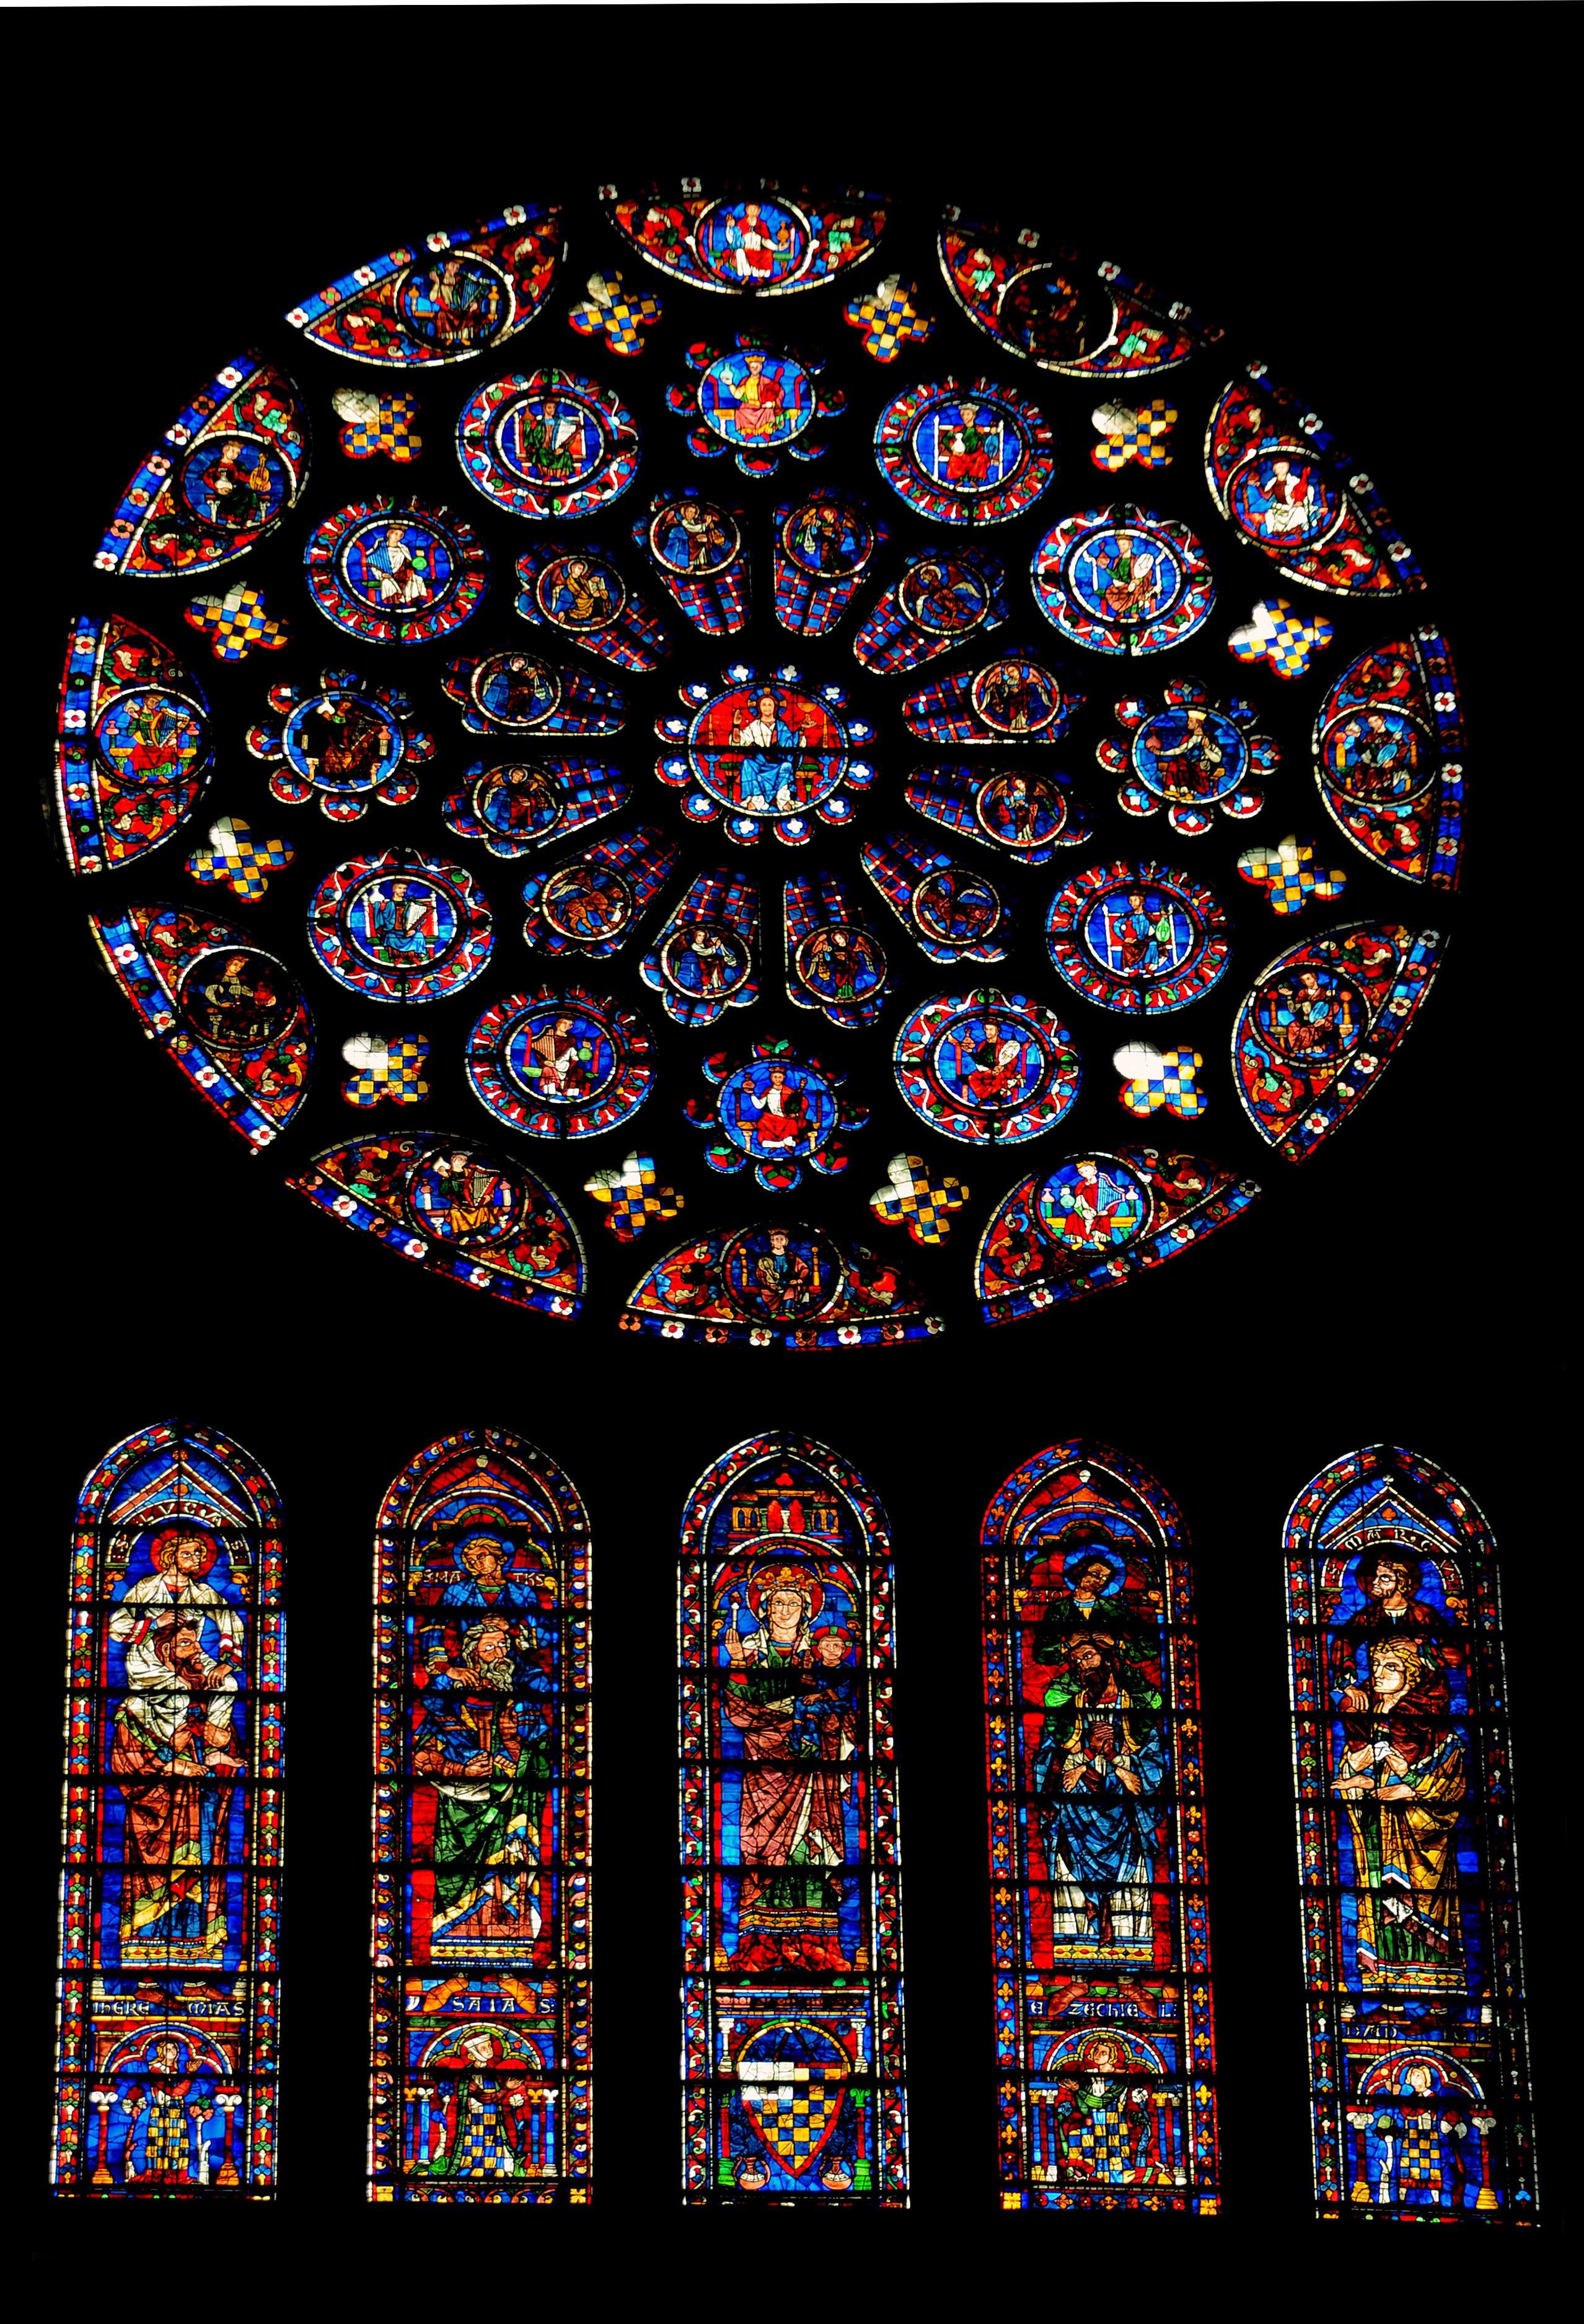
window, glass, france, cathedral, material, stained glass, circle, symmetry, chartres, middle ages, rosette